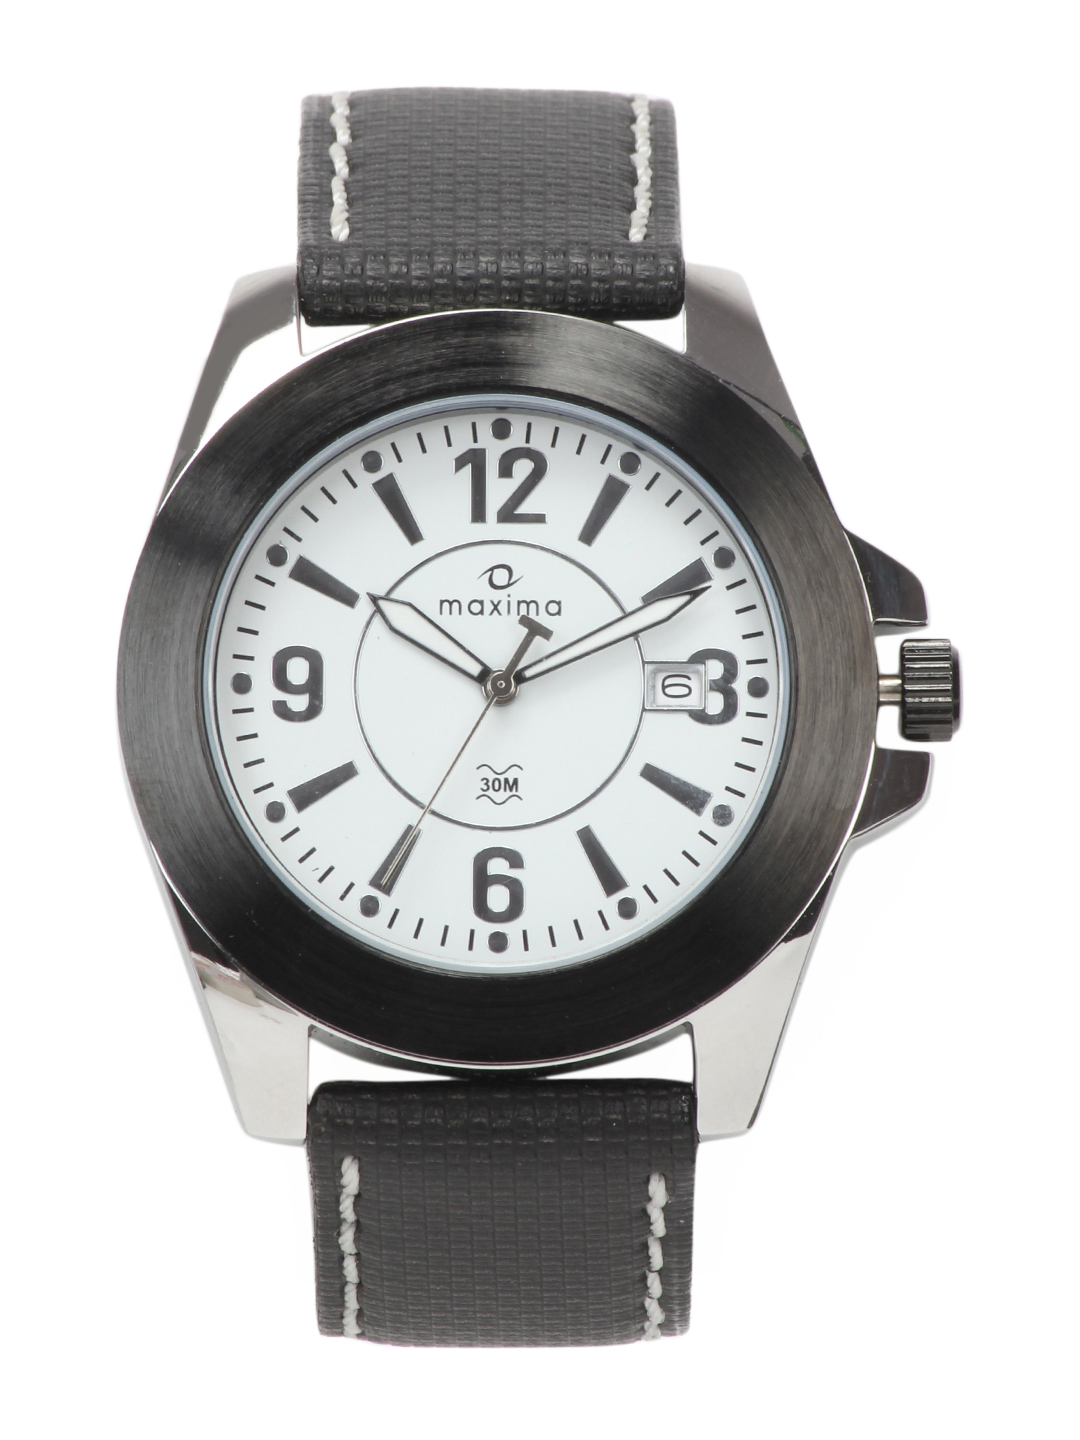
Maxima Men White Dial Attivo Watch
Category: Accessories / Watches / Watches
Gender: Men
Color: White
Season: Winter 2016
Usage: Casual